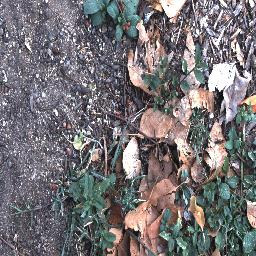
Label: negative